Braunschweig Hauptbahnhof

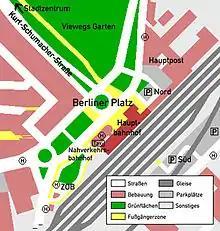
Map of station precinct

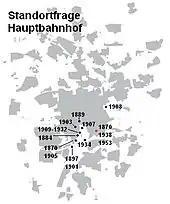
Proposed locations

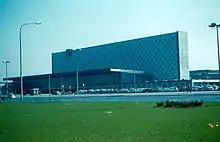
The station shortly after the opening (1961)

Due to the growing traffic of the post-war era, the need of a new main station was urgent. There had long been disadvantages in the construction and location of the old terminal station and it had become out of date. It was decided to build a new through station on the outskirts of the city in the district now called "Viewegs Garten".